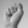
ASL letter: S